College admissions in the United States

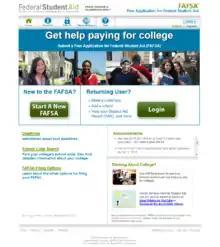
The FAFSA website at www.fafsa.ed.gov.

A typical admission staff at a college includes a dean or vice president for admission or enrollment management, middle-level managers or assistant directors, admission officers, and administrative support staff. The chief enrollment management officer is sometimes the highest-paid position in the department, earning $121,000 on average in 2010, while admissions officers average only $35,000, according to one estimate. Admissions officers tend to be in the 30-to-40 age demographic. They are chosen for their experience in admissions, aptitude for statistics and data analysis, experience in administration and marketing and public relations. They serve dual roles as counselors and recruiters, and do not see themselves as marketers or salespeople, according to one view. They are evaluated on how well they "represent their college, manage their office, recruit staff members, and work with other administrators". Michele Hernandez suggested there were basically two types of officers: a first group of personable, sharp, people-oriented go-getter types who were often recent college grads; a second group was somewhat out-of-touch "lifers" who often did not graduate from a highly selective college. Officers are generally paid an annual salary, although there have been reports of some recruiters paid on the basis of how many students they bring to a college, such as recruiters working abroad to recruit foreign students to U.S. universities.